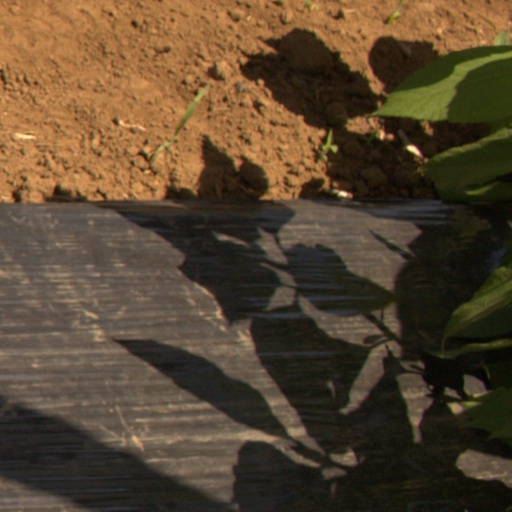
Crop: Jerusalem artichoke